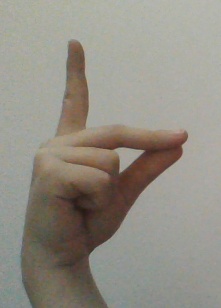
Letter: ta